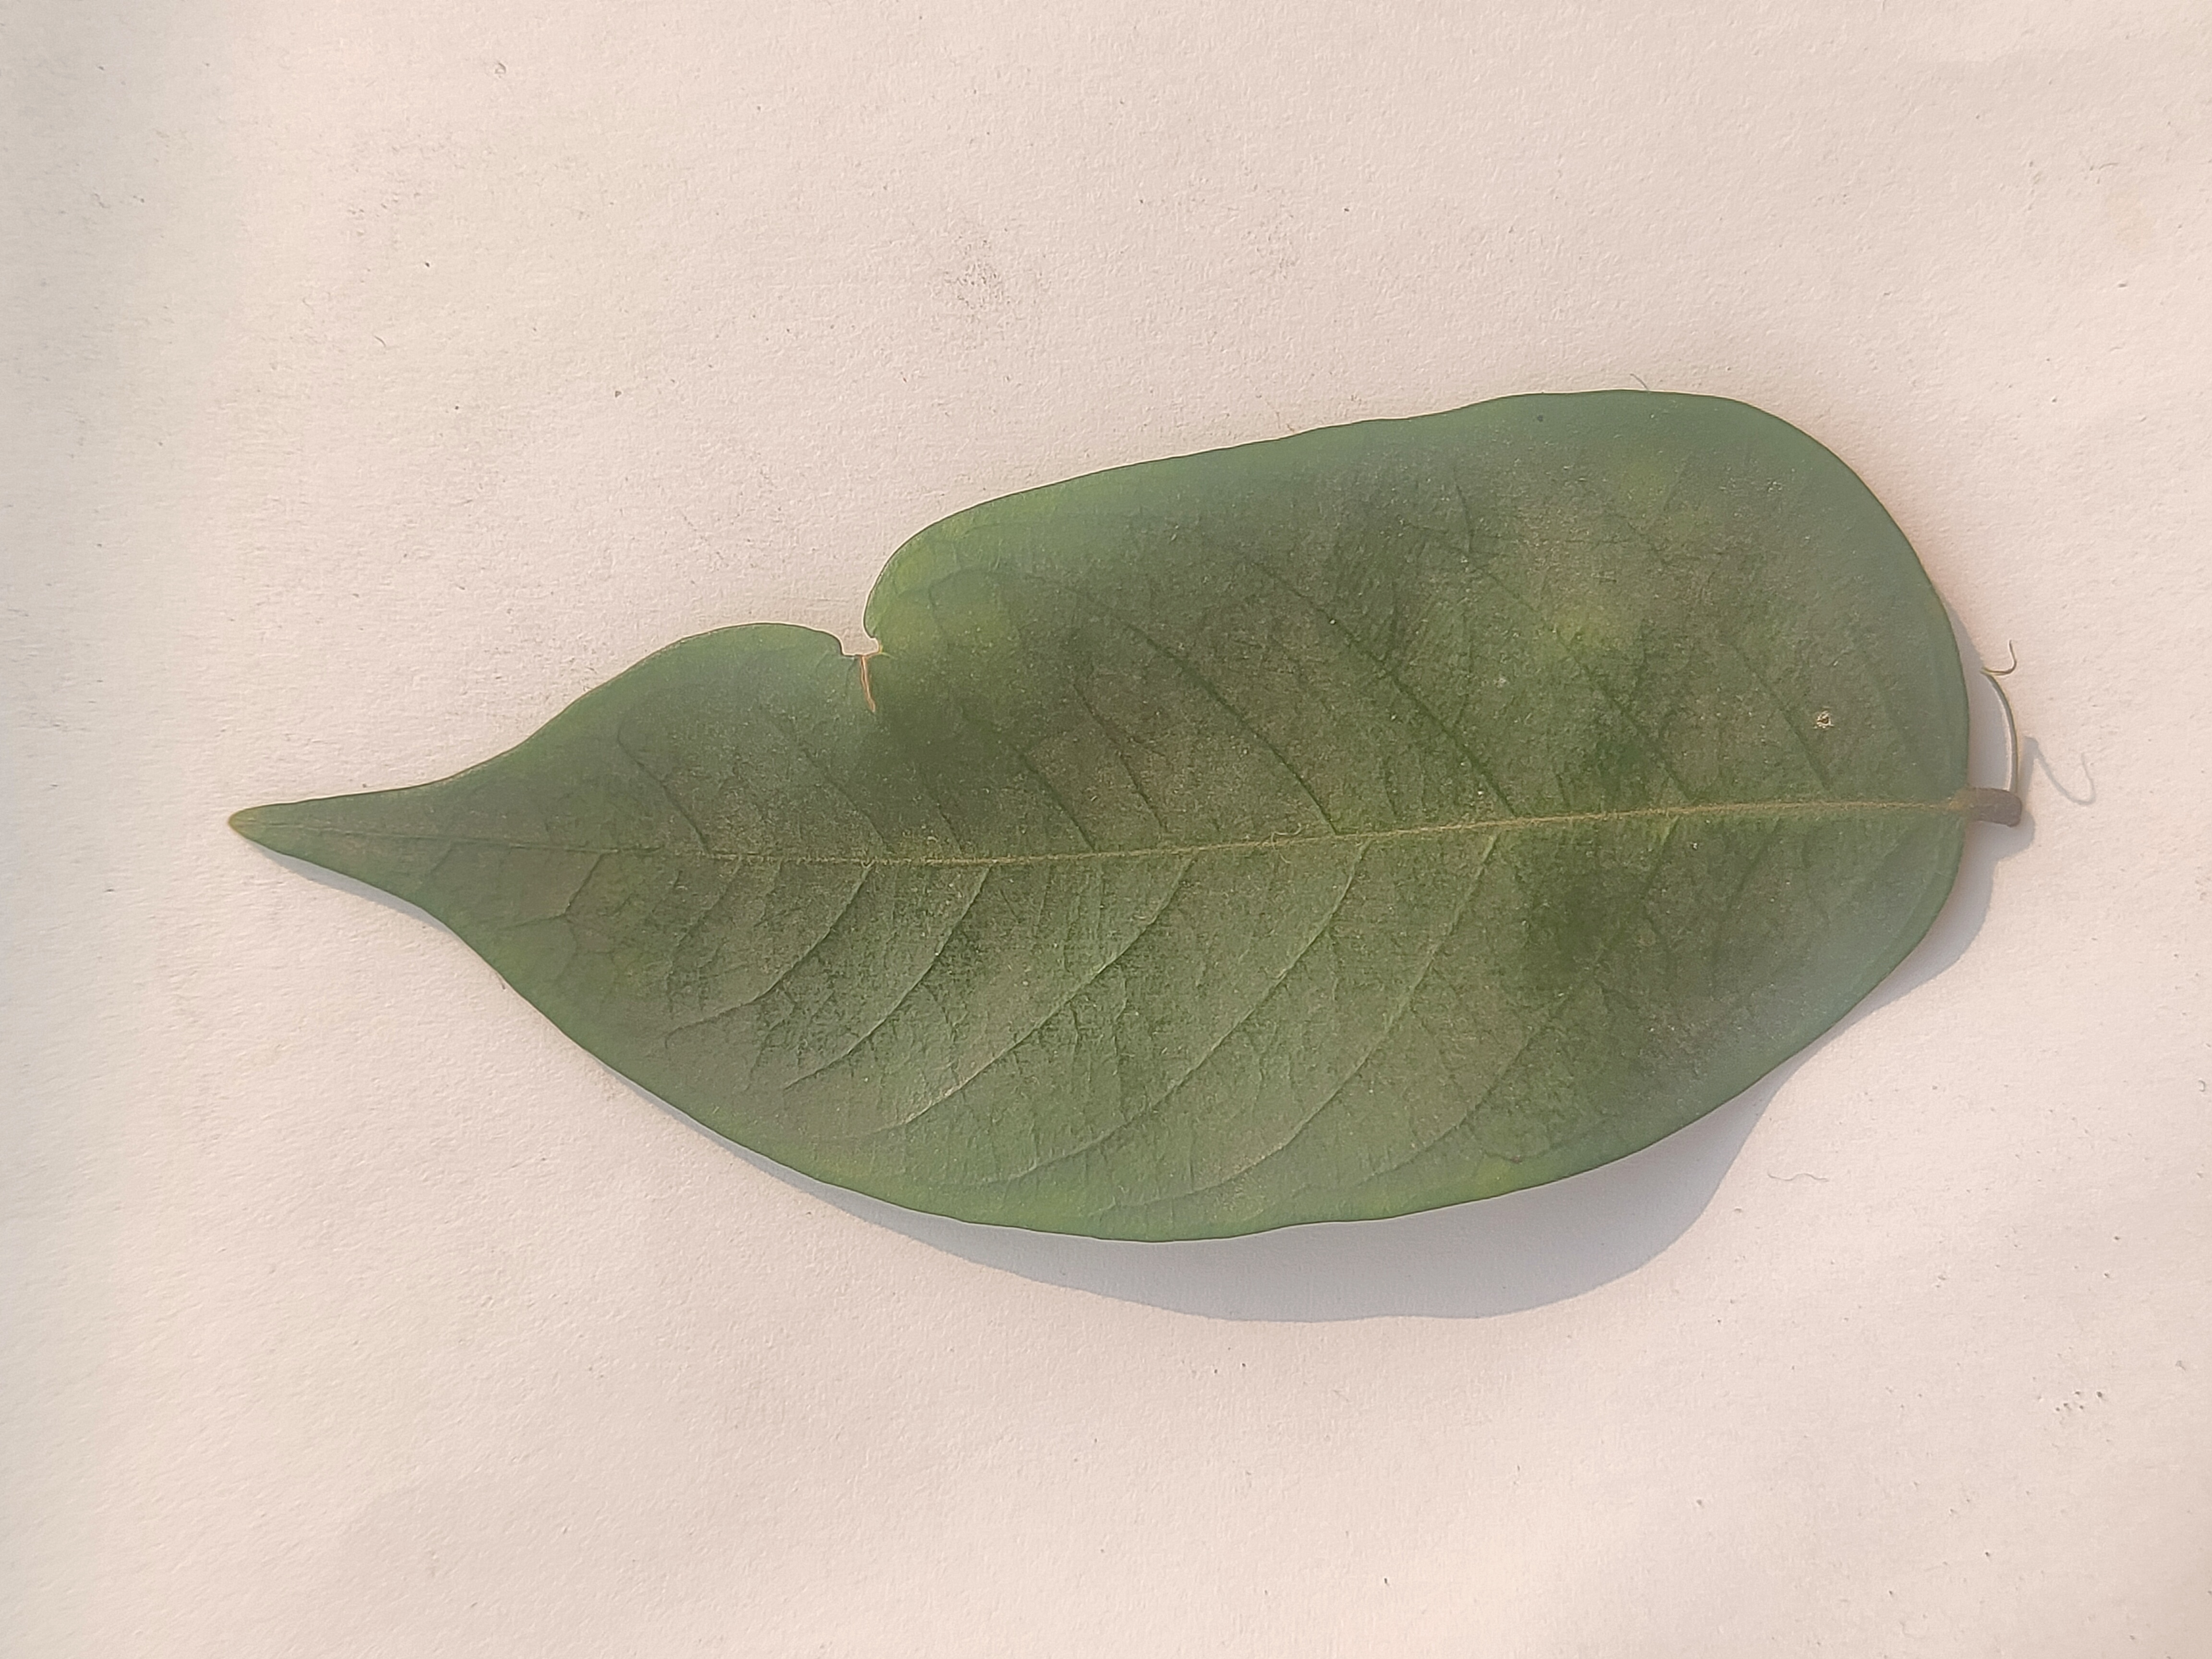
Leaf variety: Star Fruit